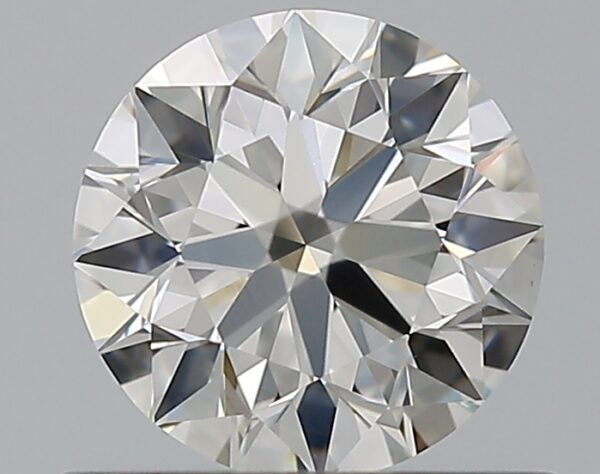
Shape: round
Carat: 0.62
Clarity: VVS2
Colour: I
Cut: EX
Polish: EX
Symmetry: EX
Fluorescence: N
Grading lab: GIA
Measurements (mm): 5.41 x 5.44 x 3.4